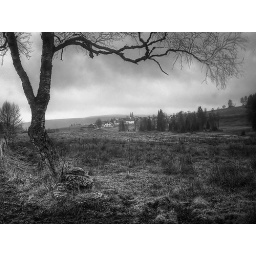
Kvilda town in Czech amazing mountain Sumava( and tree in foreground